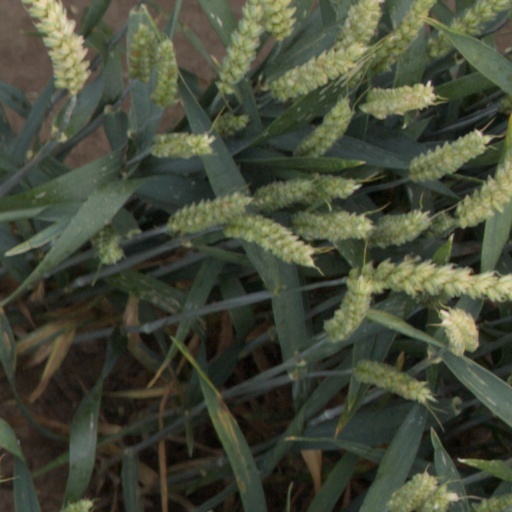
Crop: wheat